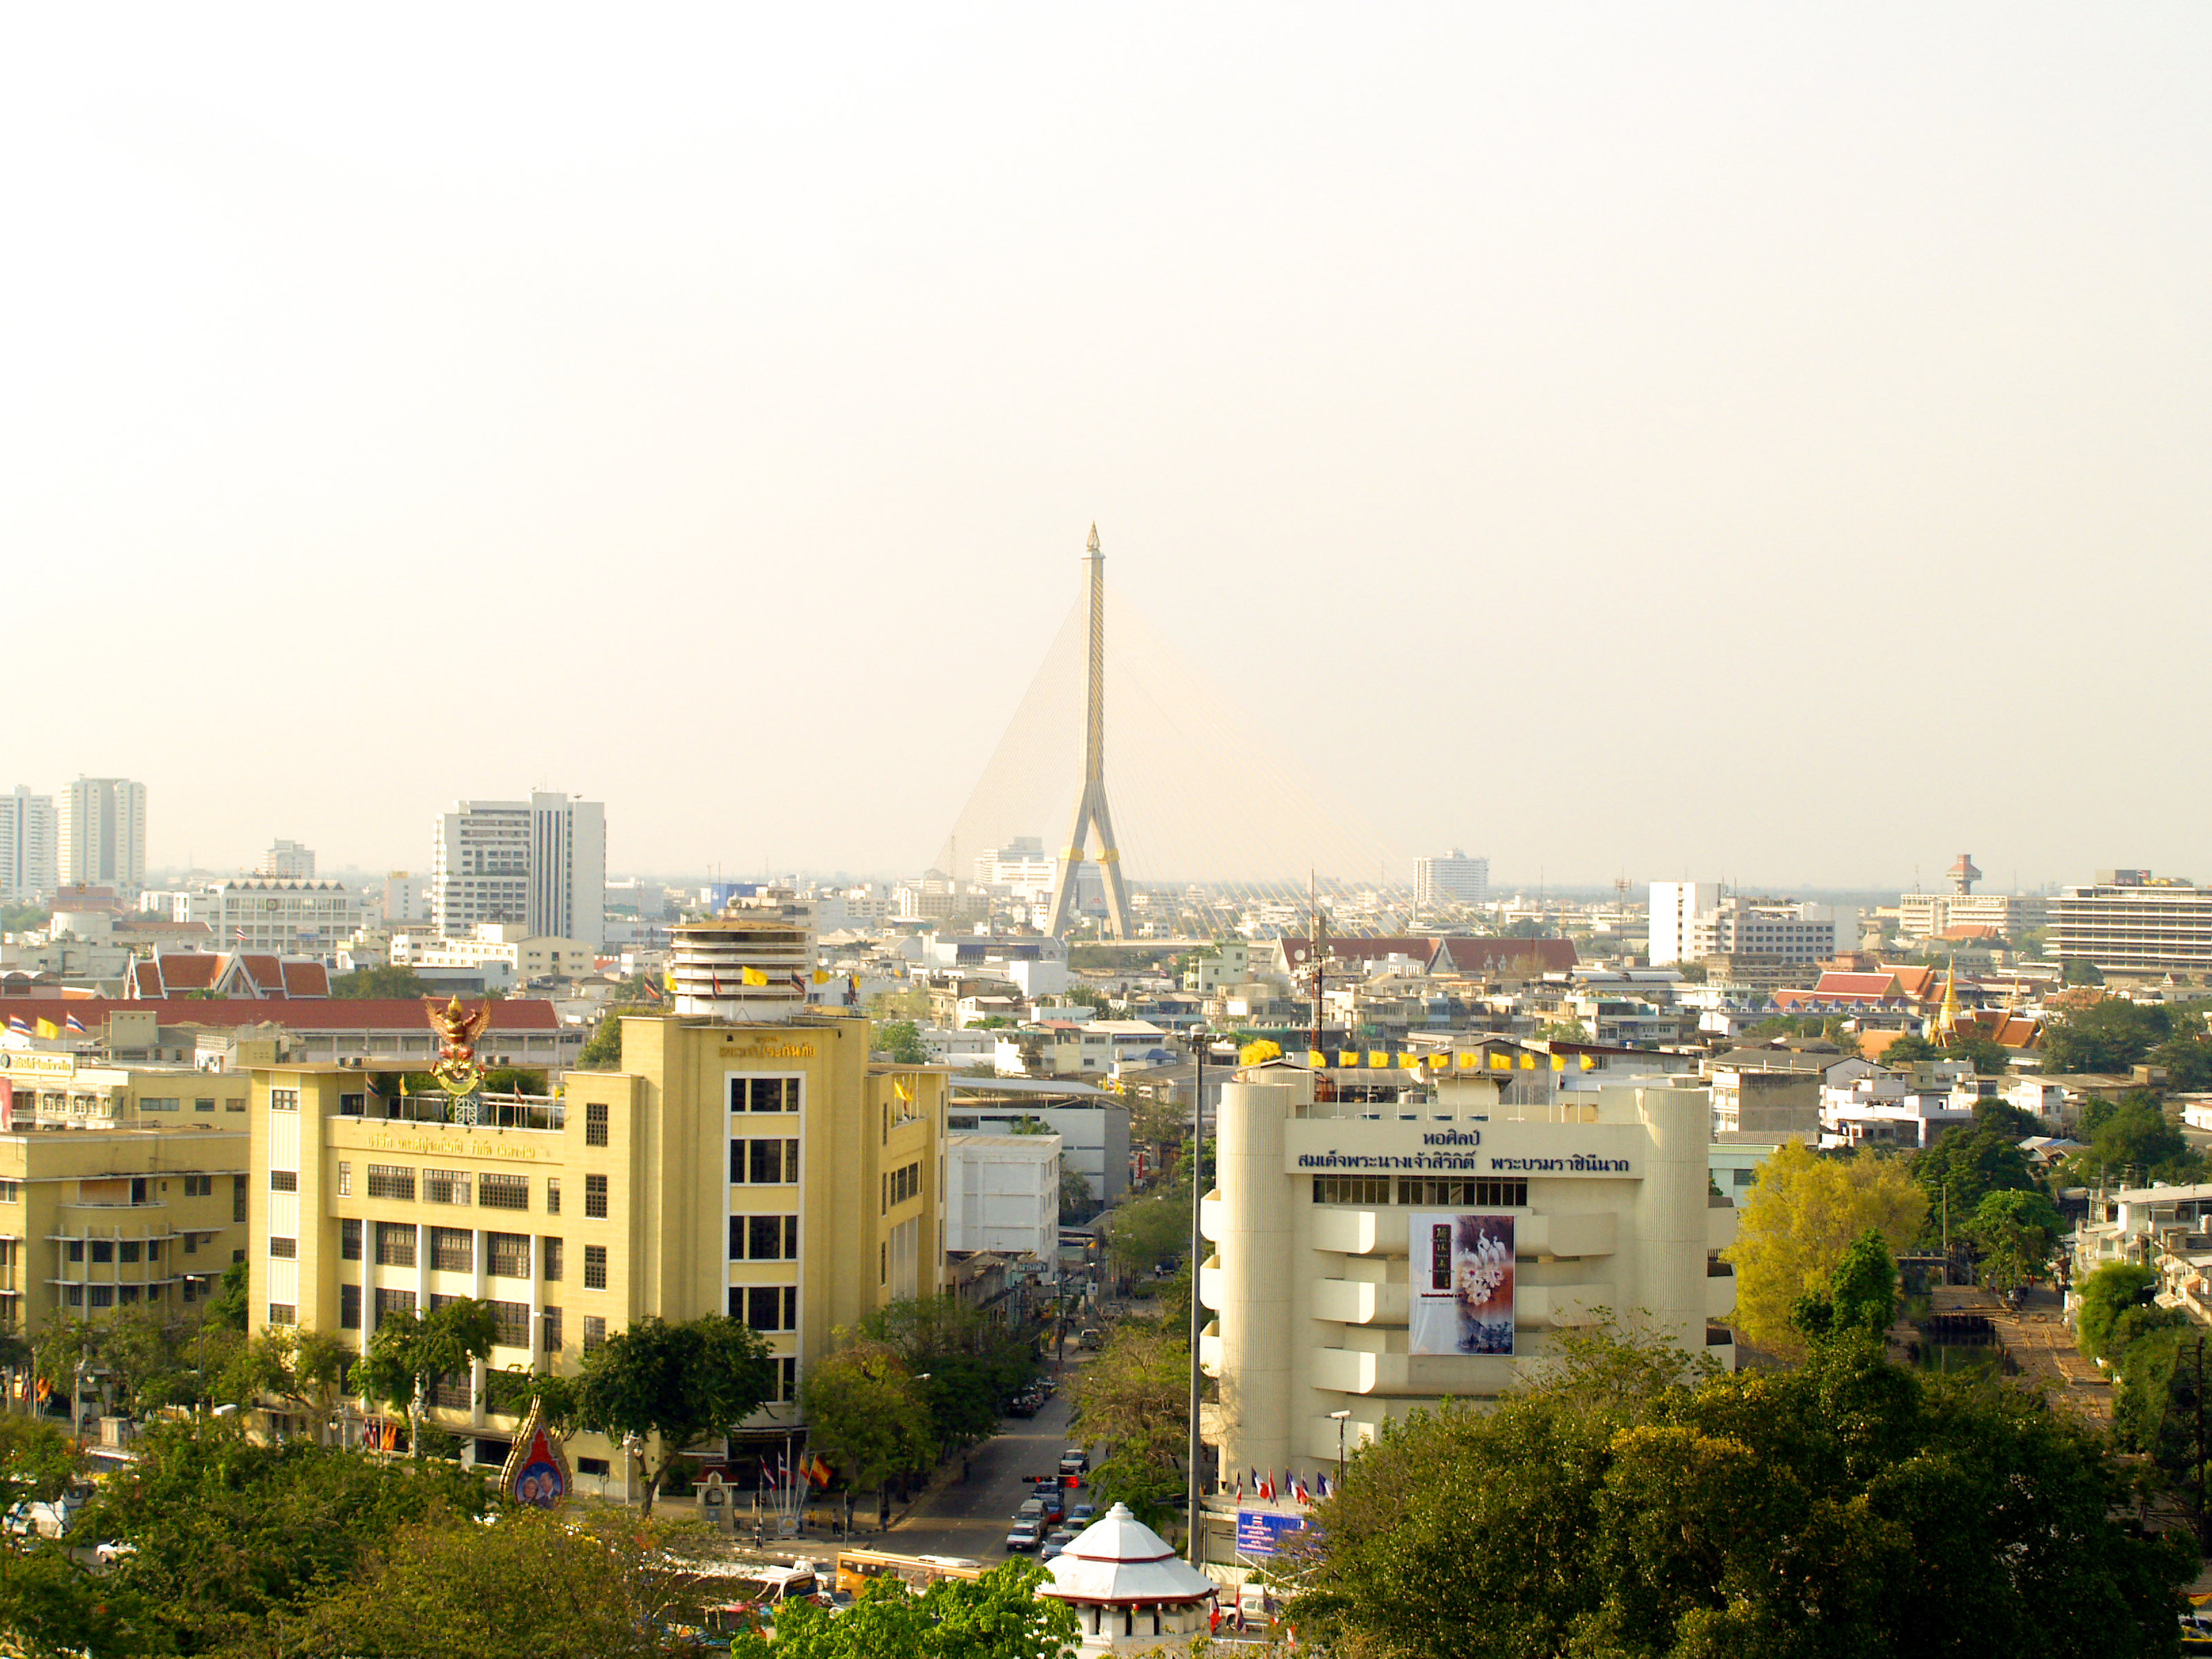
skyline, sky, modern, skyscraper, thailand, view, town, tower, downtown, urban, city, cityscape, bangkok, building, capital, asia, tall, thai, travel, business, traffic, architecture, office, construction, road, landscape, asian, background, tourism, district, metropolitan area, urban area, landmark, daytime, metropolis, tower block, tree, morning, residential area, horizon, evening, suburb, plant